Throckmorton Plot

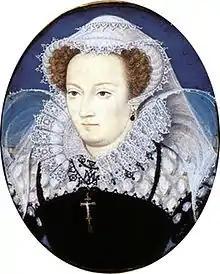
Mary, Queen of Scots, ca 1578

Francis Throckmorton (1554-1584) came from a prominent English Catholic family, his father John Throckmorton being a senior judge and witness to Queen Mary's will. While travelling in Europe with his brother Thomas from 1580 to 1583, they visited Paris and met with Catholic exiles Charles Paget and Thomas Morgan.